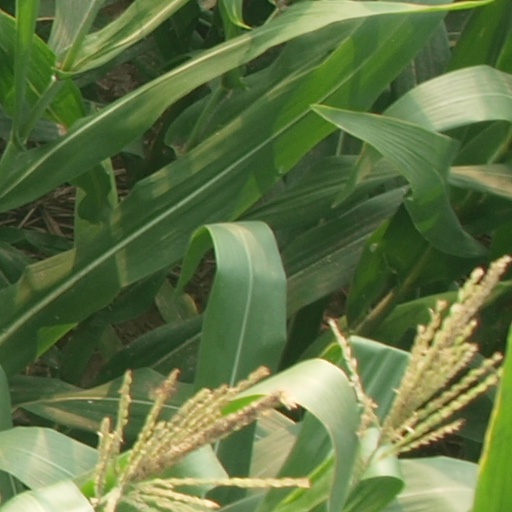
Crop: maize; corn